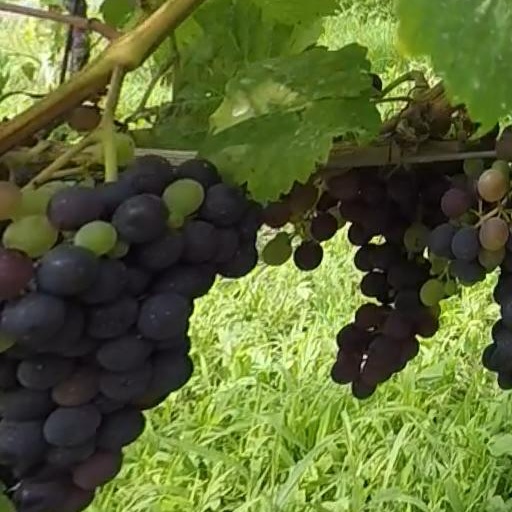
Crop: grape